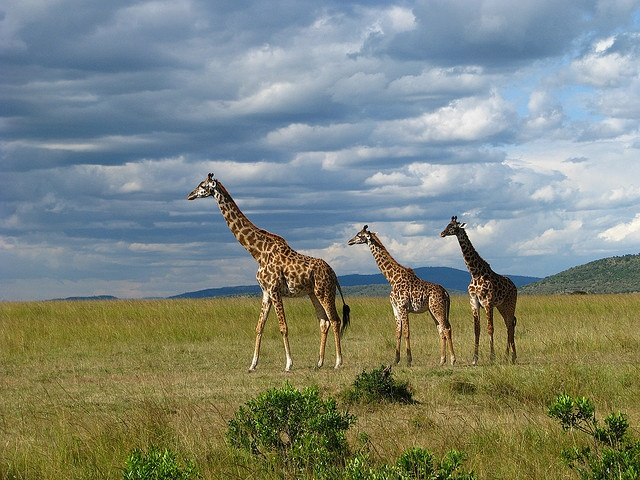
a couple of giraffes that are walking in a field
Three giraffes are looking out in to the distance
A giraffe and two babies walking on the savannah
A herd of giraffe walking across a lush green field.
Three adult giraffe standing in a grassy field.